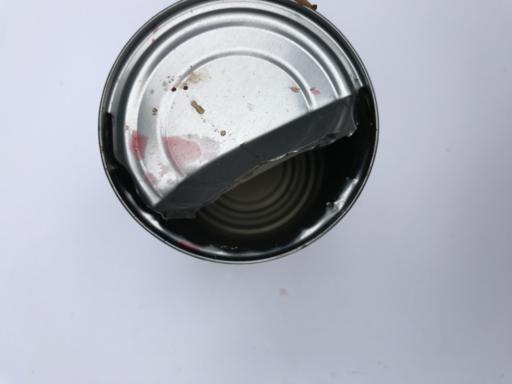
Waste category: metal